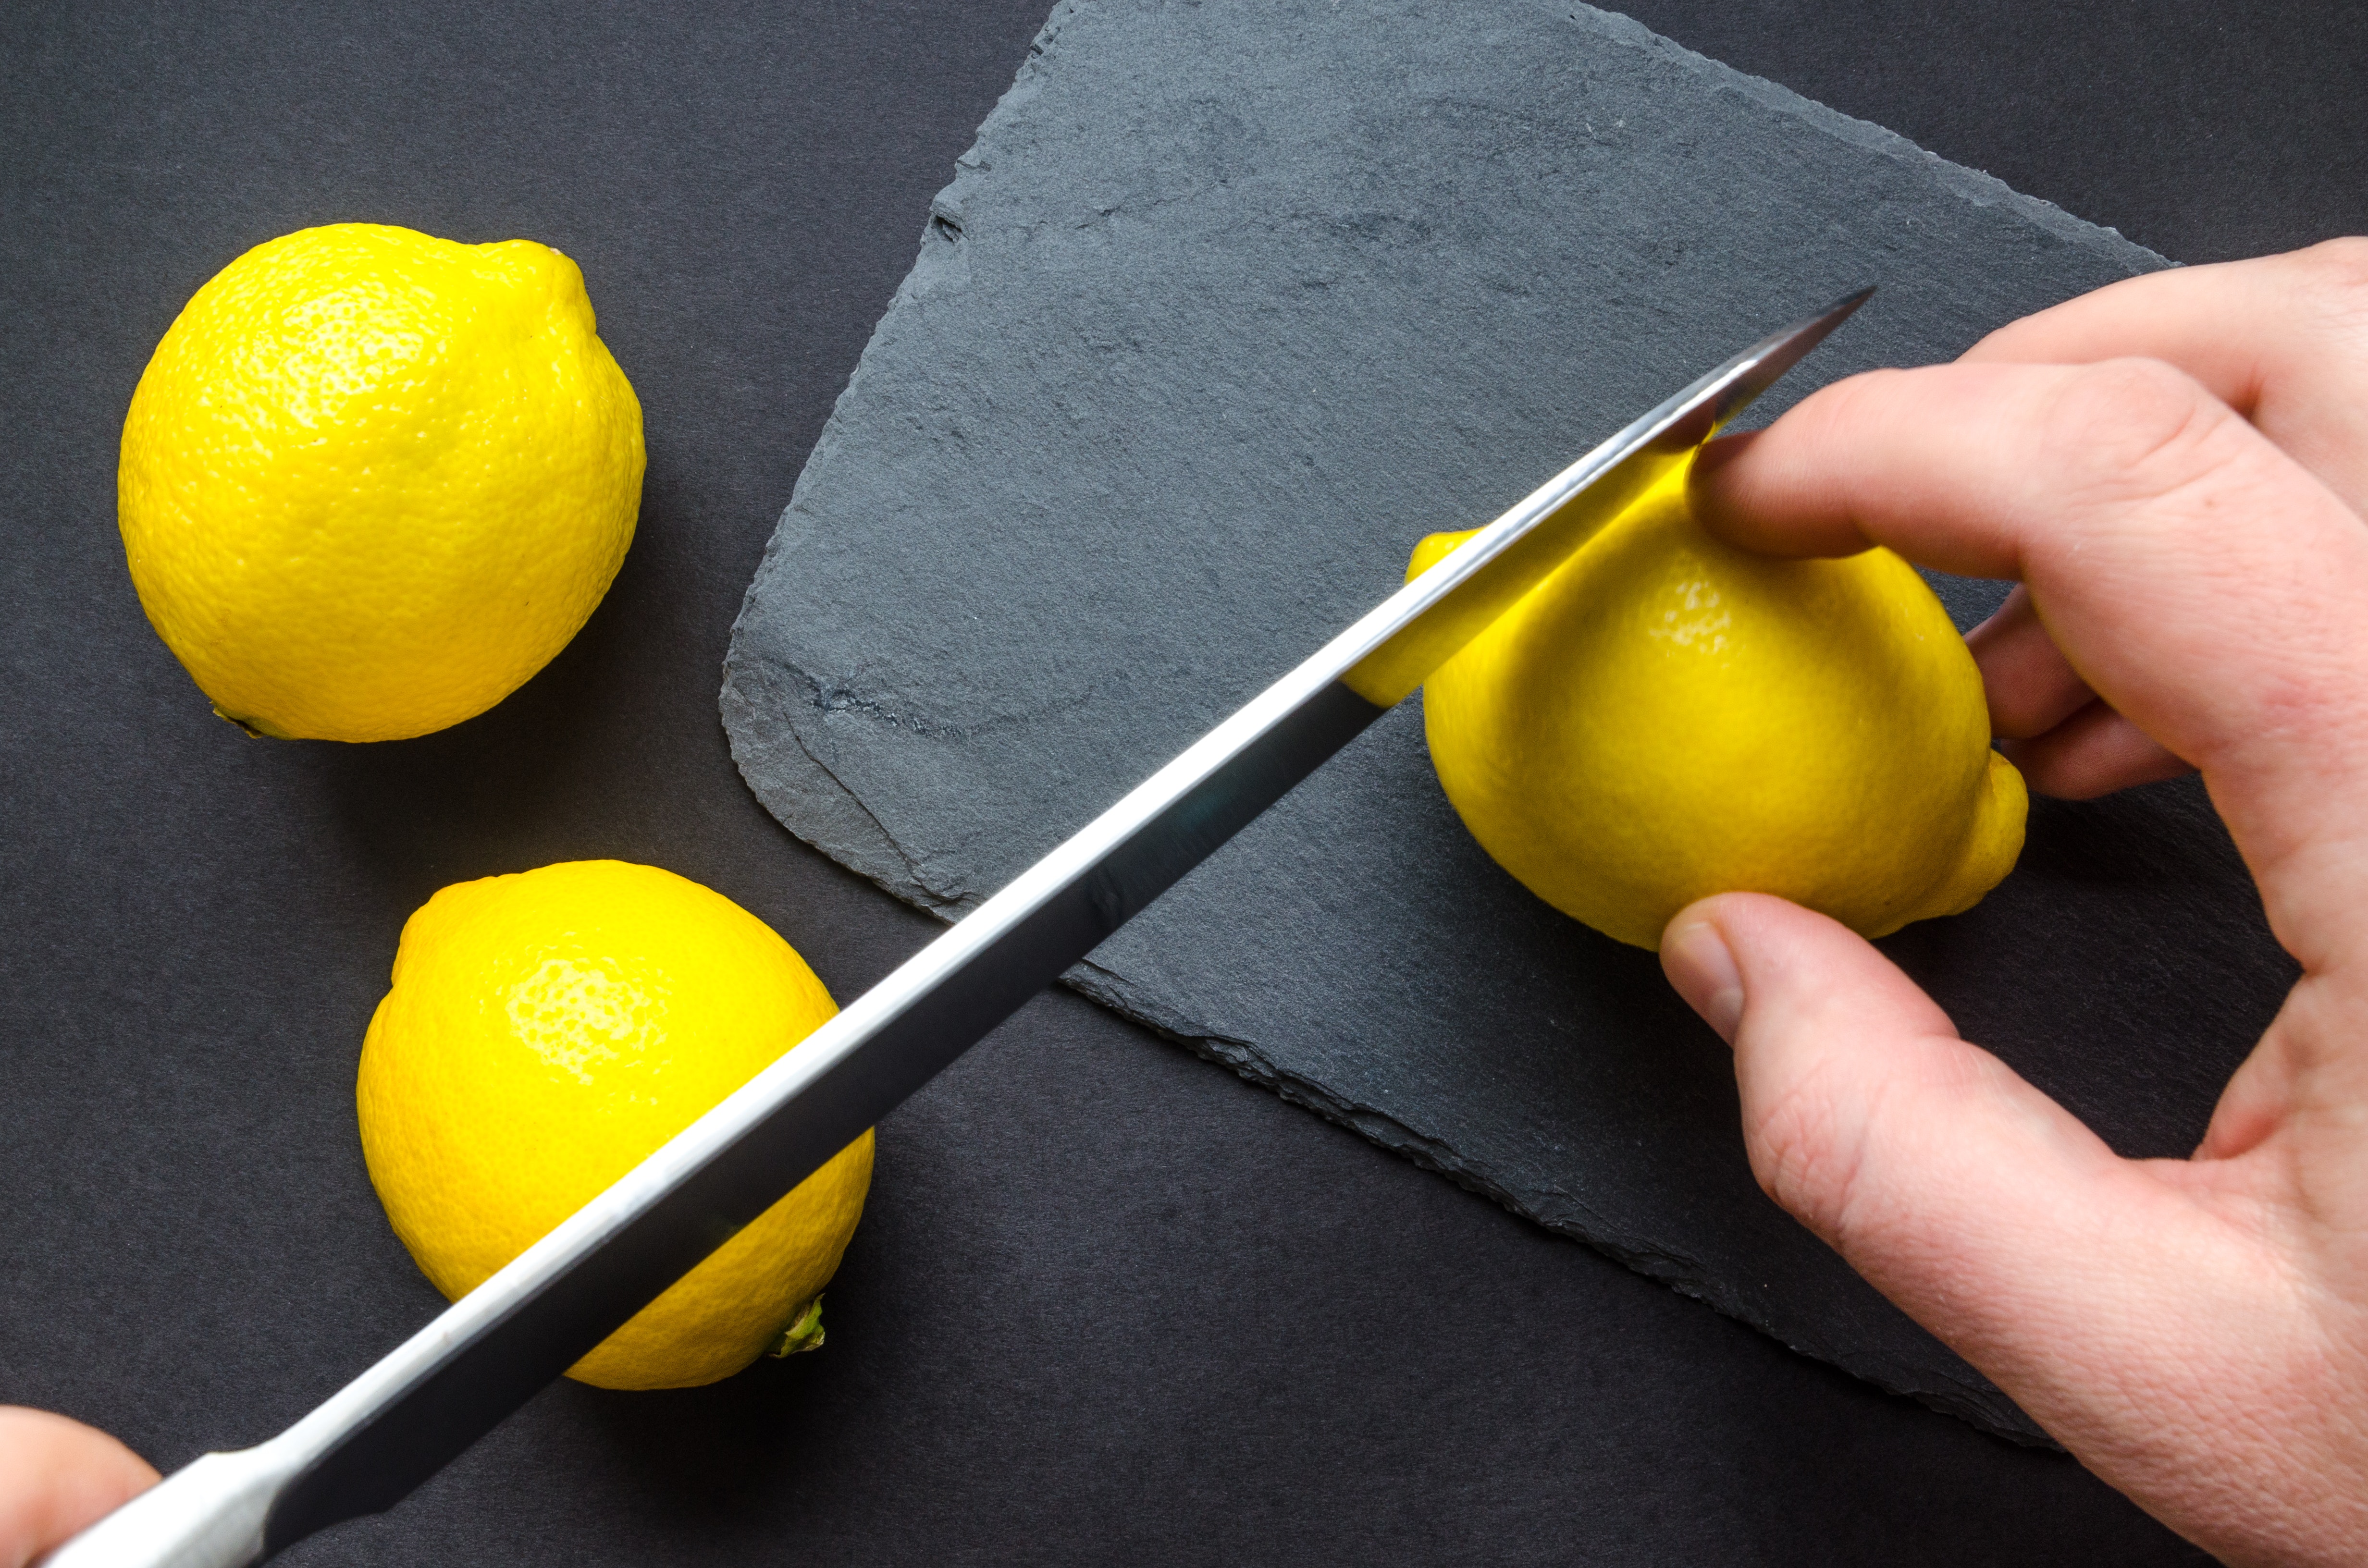
lemon, lemon peel, citrus, yellow, meyer lemon, fruit, citron, zest, citric acid, food, sweet lemon, lime, hand, peel, plant, still life photography, produce